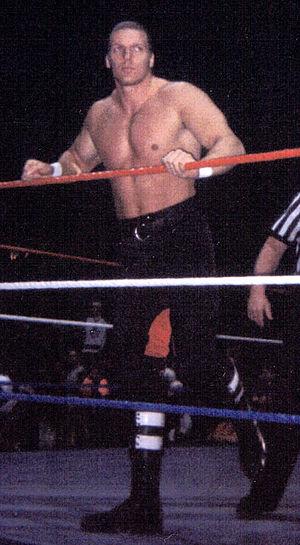
The Kliq faisait partie des coulisses de la World Wrestling Federation au milieu des années 1990 et était composé de Razor Ramon, Diesel, Shawn Michaels, Hunter Hearst Helmsley & 1–2–3 Kid. C'était surtout Michaels, Nash & Hall, détenaient une énorme quantité de pouvoir au sein de la société à l'époque, qui leur permettait d'influencer de manière positive la carrière de chacun.